Bill Miller (artist)

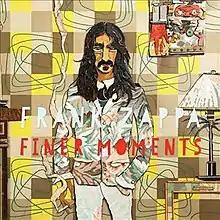
"Finer Moments" album cover

Miller's initial showings at exhibits in Pittsburgh and elsewhere generated Interest in his linoleum works. In 1997, he relocated to New York, where he was art director of the weekly "Long Island Voice" and, after it folded, a designer at "The Village Voice". He continued to work in linoleum during this time, and by 2002 was concentrating fulltime on producing art from discarded linoleum. Miller has cited Vincent van Gogh and Salvador Dalí as among his influences. His early themes were often dark, influenced by deaths in his family and the decline of the industrial cities in which Miller lived. As his work evolved, he branched out thematically. He produced landscapes, still-life studies, religious themed art, portraits of rock stars (notably The Beatles and Frank Zappa) and depictions of major events such as the sinking of the "Titanic" and the attack on the Twin Towers in New York. His portraits of Mothers of Invention founder Frank Zappa attracted the attention of Zappa’s wife, Gail Zappa, resulting in the commissioning of two album covers by Miller, "Congress Shall Make No Law...", and "Finer Moments". He created the poster image for the 2012 Woodstock Film Festival.